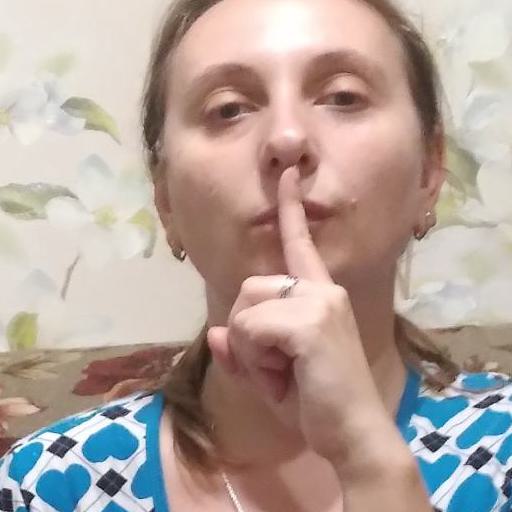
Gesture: mute